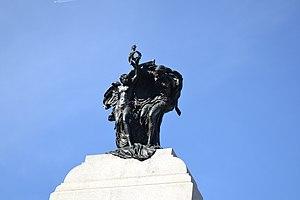
Jour du souvenir 2017 à Ottawa, Canada